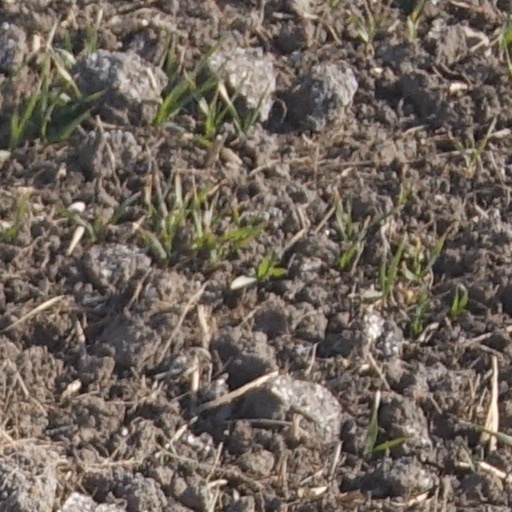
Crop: wheat